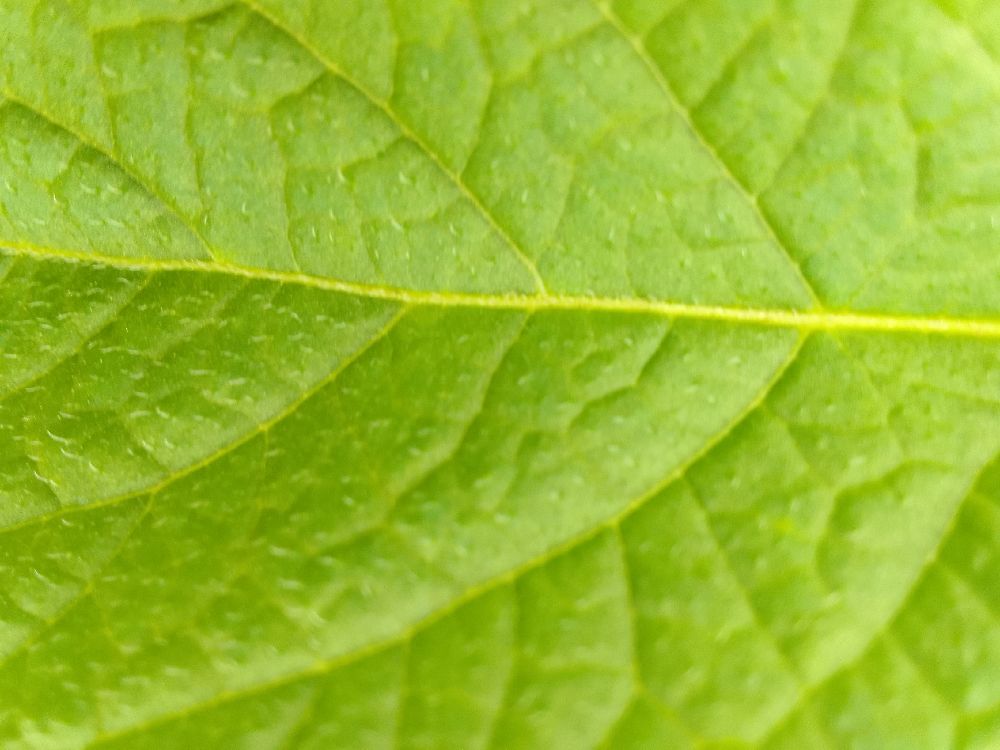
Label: Healthy